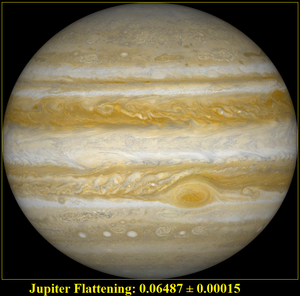
GRS 80
Dette foto af Jupiter illustrerer den affladning af planetens form, som fremkaldes af dens rotation. Det samme gælder for jordklodens form.
GRS 80 er en model af Jorden, som omfatter de vigtigste parametre for jordlegemet, klodens tyngdefelt og dens rotation. Systemet bygger på en ellipsoide, som refererer til de geometriske beregnings- og afbildningsflader i det geofysiske rumrefencesystem.